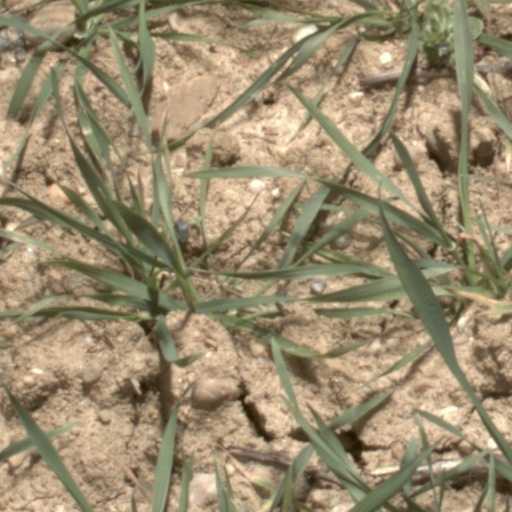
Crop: wheat